Lual Mayen

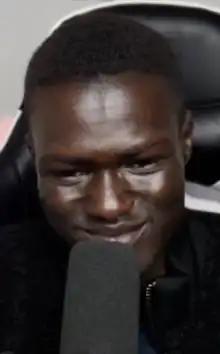
Mayen in 2021

Lual Mayen is a South Sudanese video game developer and video game designer. He was born at the Aswa refugee camp in Sudan.